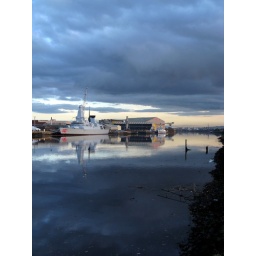
The river Clyde with what I thought was an amazing sky over Glasgow.